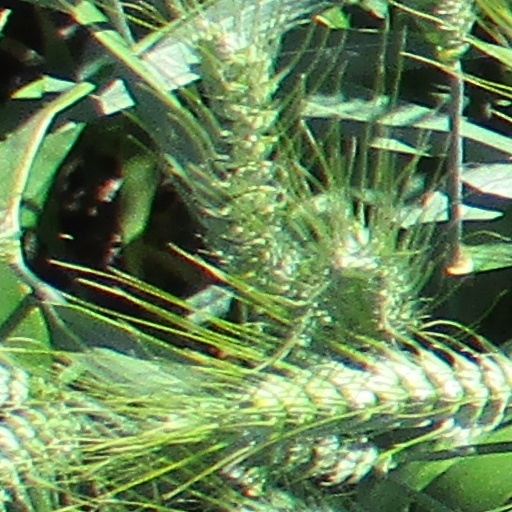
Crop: wheat